Centaurworld

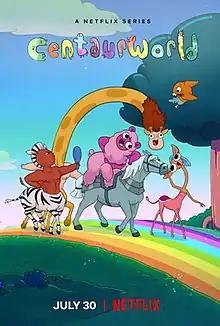
Season 1 promotional poster

Centaurworld is an American animated musical comedy-drama television series created by Megan Dong, with songs by Dong and Dominic Bisignano. Produced by Sketchshark Productions and Netflix Animation, it premiered on Netflix on July 30, 2021. A second and final season was released on December 7, 2021.